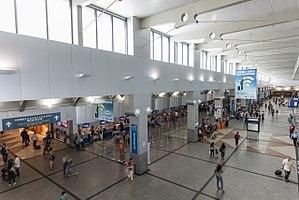
L'aéroport international de Salvador – Deputado Luís Eduardo Magalhães est un aéroport brésilien situé à Salvador, capitale de l'État de Bahia. Il occupe 5 574 984 m² à l'est de la ville, sur une zone limitrophe de la municipalité de Lauro de Freitas. Son principal accès routier, une avenue d'environ 800 m traversant un bosquet de bambous, est reconnu comme une des cartes postales de la capitale. Depuis le 5 novembre 1942, l'aéroport abrite aussi la Base aérienne de Salvador de la Force aérienne brésilienne.